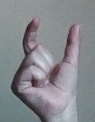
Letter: nun